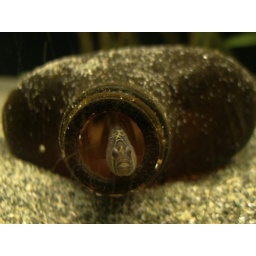
Little fish in a bottle